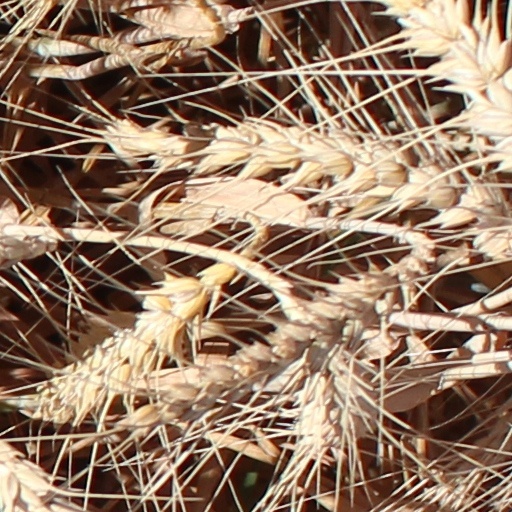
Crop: wheat